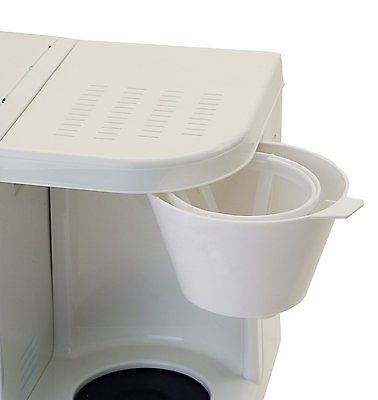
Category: toaster